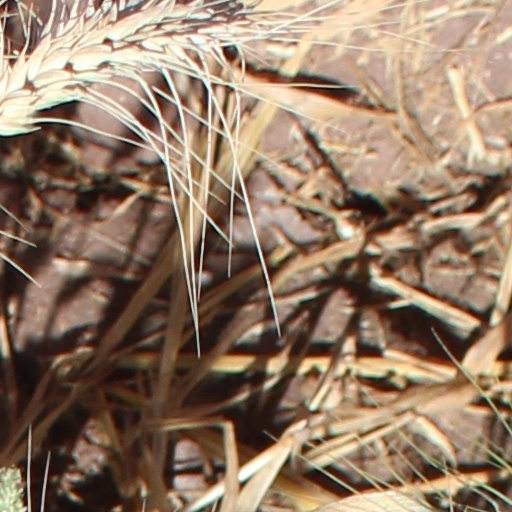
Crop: wheat